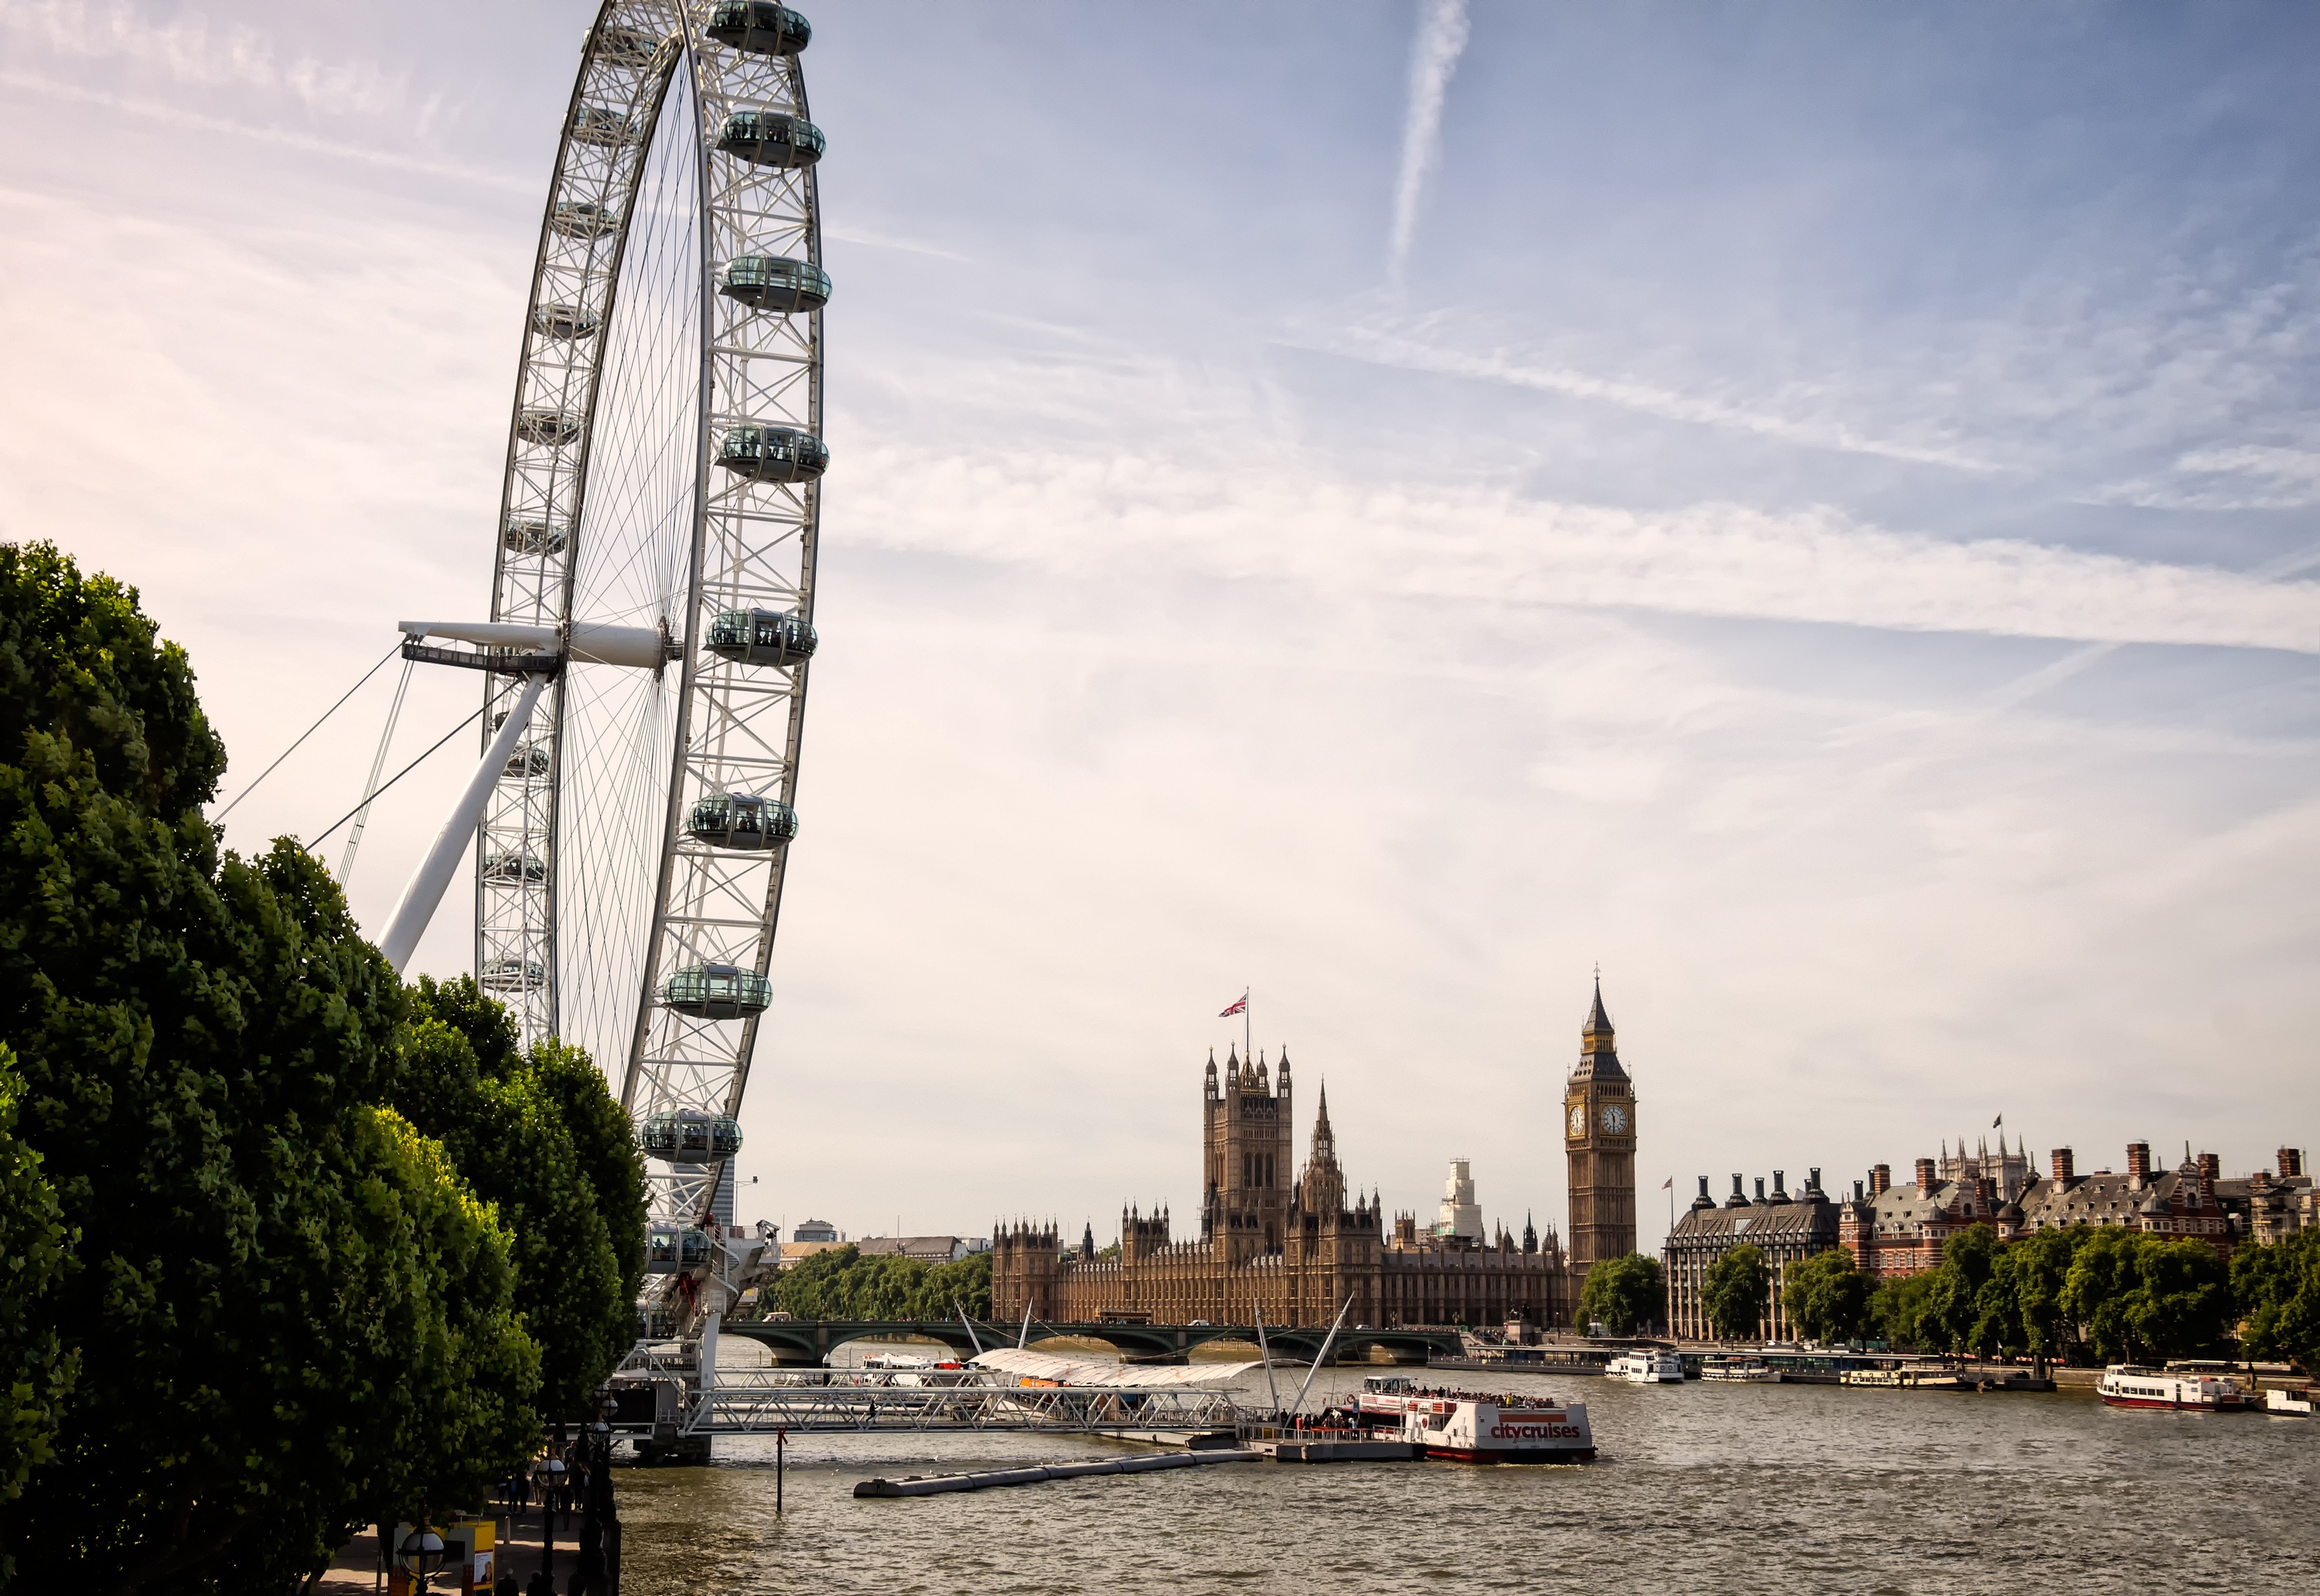
sea, bridge, skyline, city, skyscraper, river, cityscape, vehicle, tower, london eye, landmark, harbor, tourism, waterway, tower block, big ben, places of interest, england, london, united kingdom